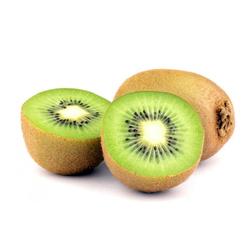
Label: Kiwi